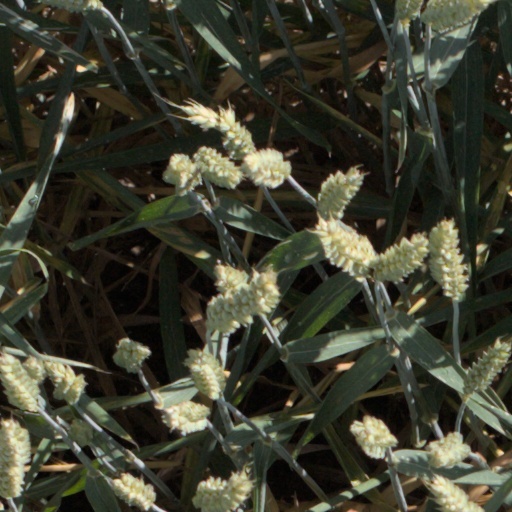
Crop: wheat